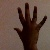
The image shows a hand gesture representing the number 5 in Indian Sign Language.